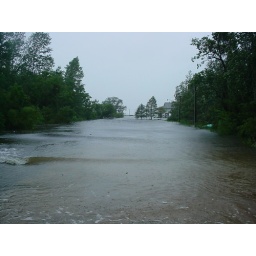
One of the road going down to the beach in Daphne, AL. The water had come up this far.